St Kilda, Victoria

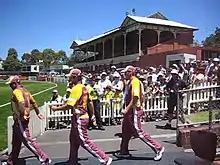
Junction Oval

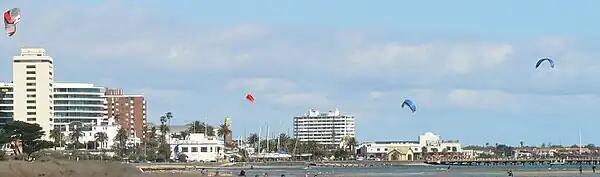
Kitesurfing on St Kilda Beach

St Kilda has very strong historical links with Australian rules football. The St Kilda Football Club, nicknamed the Saints, formed in 1873, and currently competes in the national Australian Football League (AFL). Originally based locally at Junction Oval, the team has played its home games at several venues outside St Kilda since 1965. Its current home ground is Docklands Stadium. The St Kilda City Football Club of the Southern Football League is based at the Peanut Farm. St Kilda also has Women's Australian rules football team, the St Kilda Sharks, who won back-to-back Victorian Women's Football League titles in 1998&99. Albert Park and Lake reserve has a number of ovals which are home to Australian rules football clubs. These include the historic Junction Oval which has in the past been a prominent VFL/AFL venue and more recently a training facility for the Melbourne Football Club. Several amateur VAFA clubs also use the park for their home grounds including the Collegians Football Club (Harry Trott Oval), Powerhouse Football Club (Ross Gregory Oval) and Old Melburnians (Junction Oval) are based in the St Kilda section of Albert Park. The Community Cup was a community Australian rules event, run for 14 years by the local Sacred Heart Mission, which until 2007 drew crowds of up to 23,000 spectators.